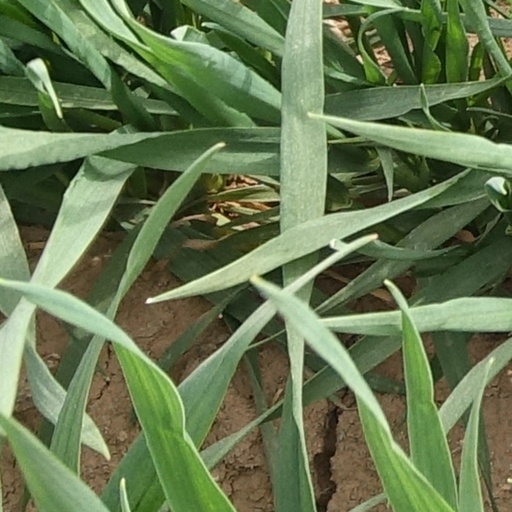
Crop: wheat